Nicole Brewer

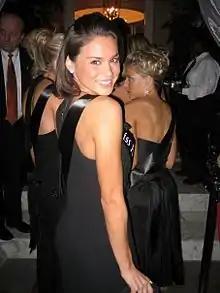
Brewer at the 2005 Miss Pennsylvania competition

Nicole Brewer (born April 15, 1983) is an American news reporter. She is a former Miss Pennsylvania from Philadelphia, Pennsylvania.